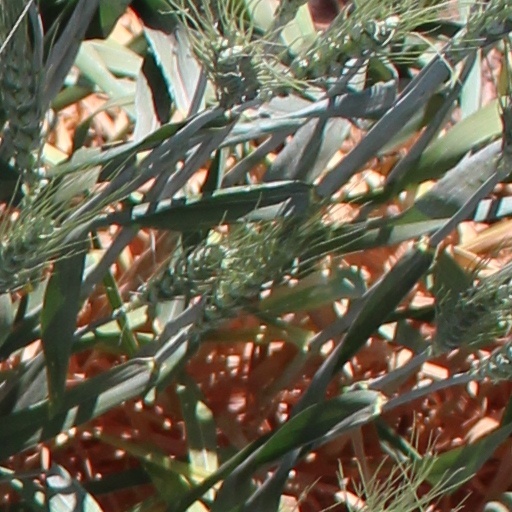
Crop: wheat